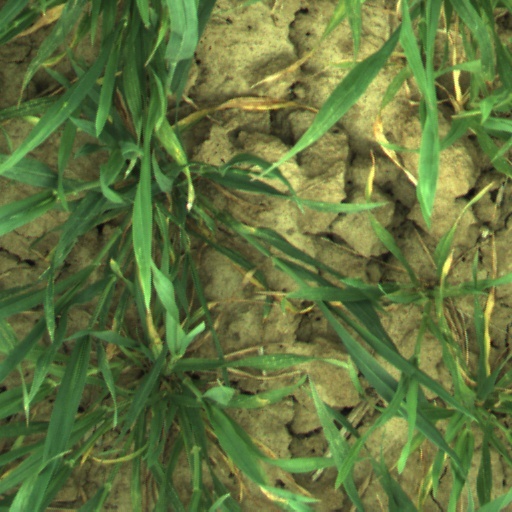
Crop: wheat